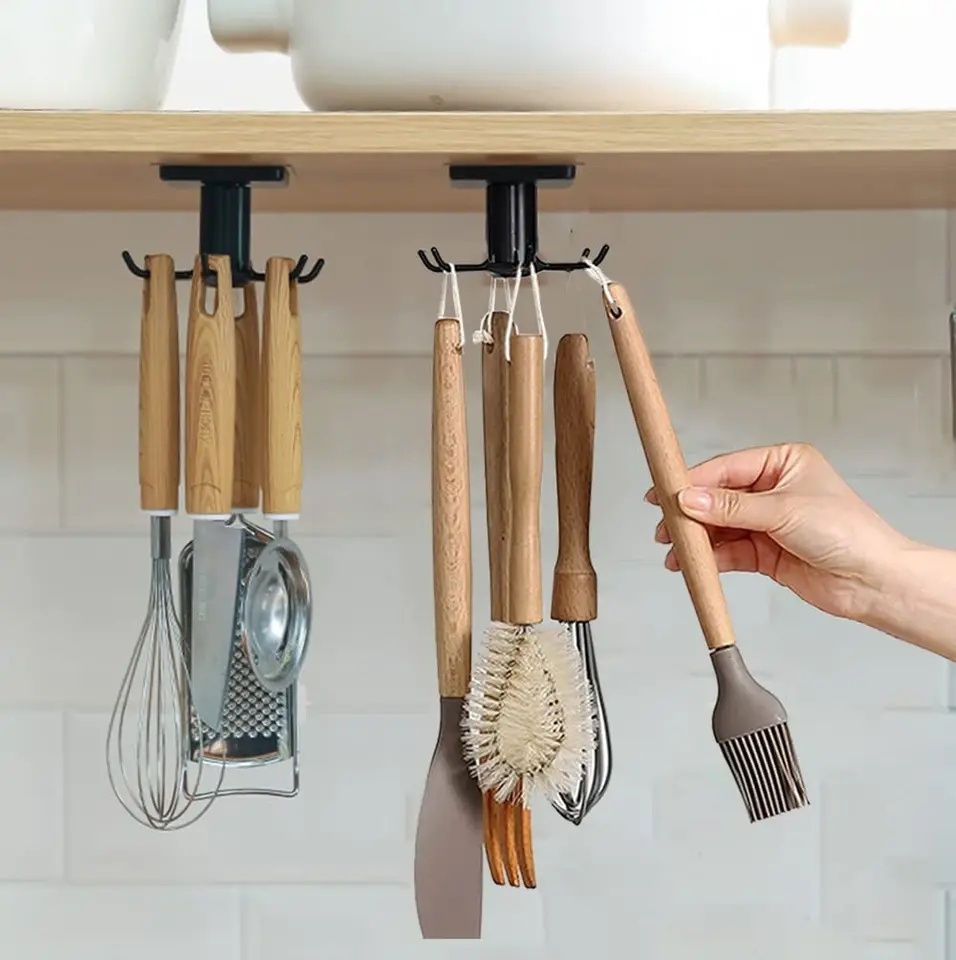
Rotatable Kitchen Organizer Hook (1Pc)
Brand: Shoppingideas786
Kitchen Flower Rotary Hook Wall Mounted Kitchenware Storage Rack Accessories Cabinet Organizer Hook Up Storage Rack Spoon Hanger Product parameters Name: Perforation-free kitchen wall organizer Material: Plastic Weight:See for details
Category: Home & Garden > Kitchen & Dining > Kitchen Tools & Utensils > Kitchen Organizers > Kitchen Utensil Holders & Racks > Kitchen Utensil Racks